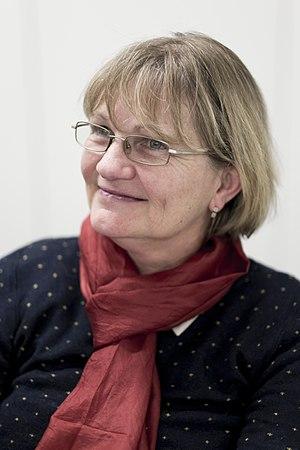
Marie-France Vouilloz Burnier
Marie-France Vouilloz Burnier, née Vouilloz, est une historienne originaire du Valais.